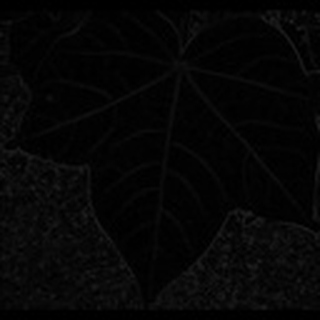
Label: healthy_cotton